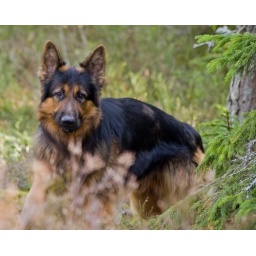
I was out on a long walk in the forest with my dog and took som pictures.